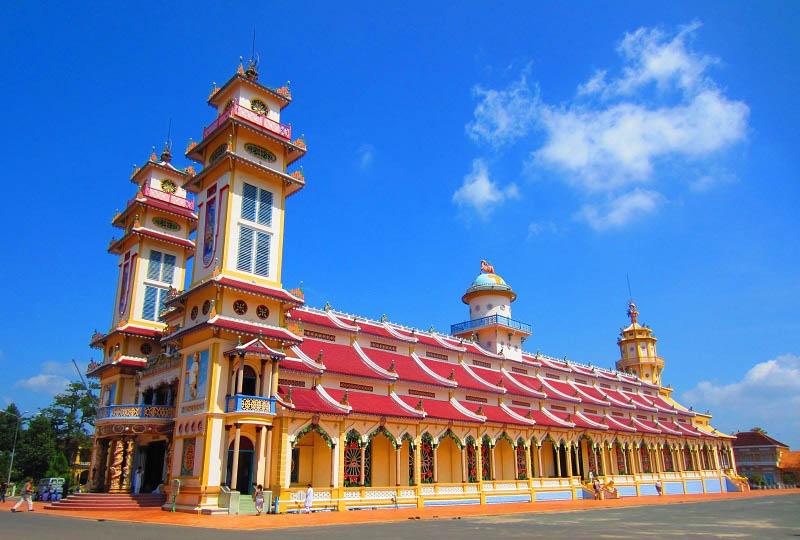
có một ngôi nhà lớn với phần mái có màu đỏ